Martin Ådahl

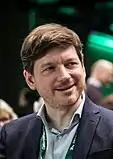
Ådahl in 2018

Sven Martin Andreas Ådahl (born 5 December 1969) is a Swedish politician who has served as a member of the Riksdag since 2018. He has served as economic spokesperson of the Centre Party since 2021.